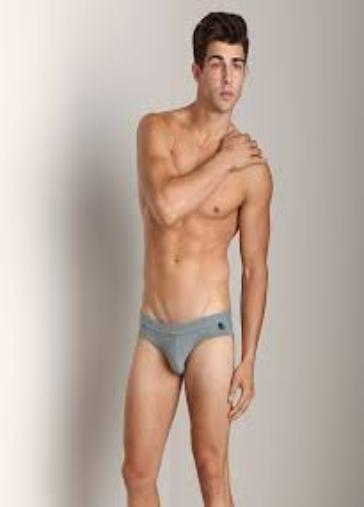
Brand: Intymen
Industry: Clothes